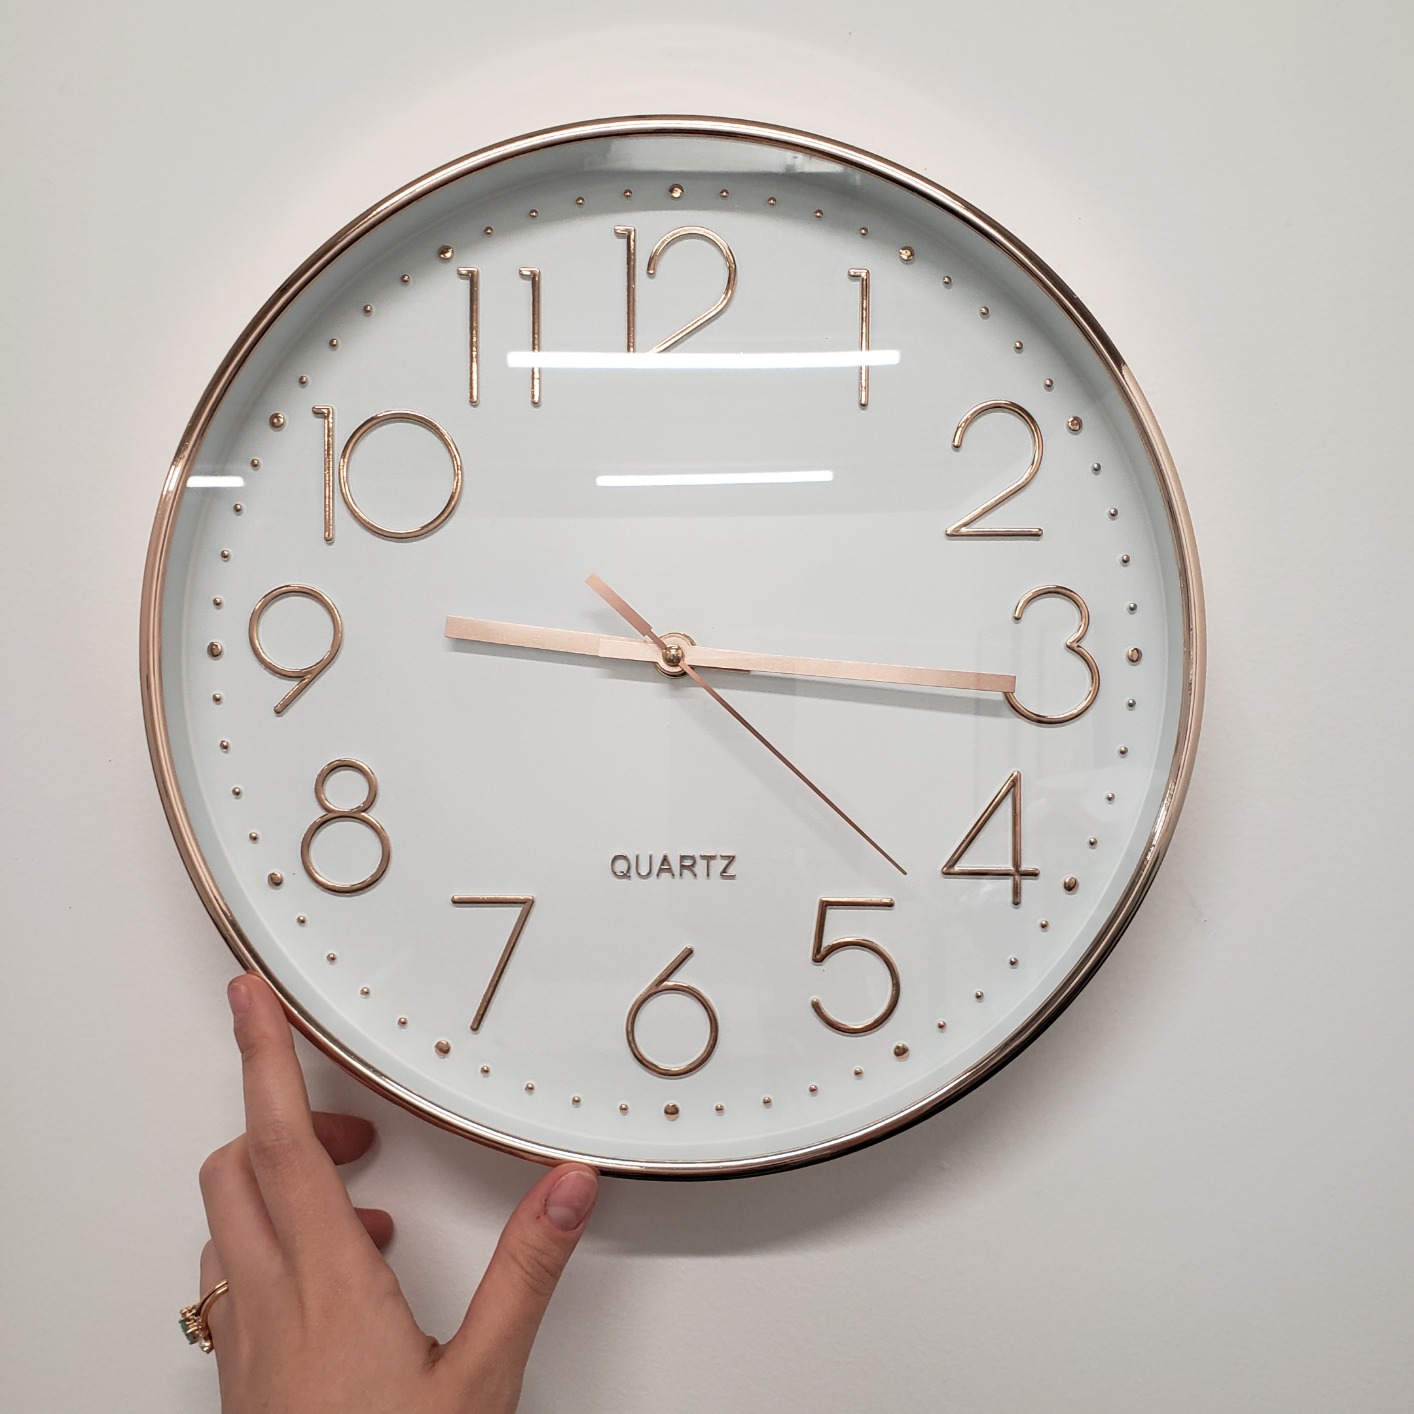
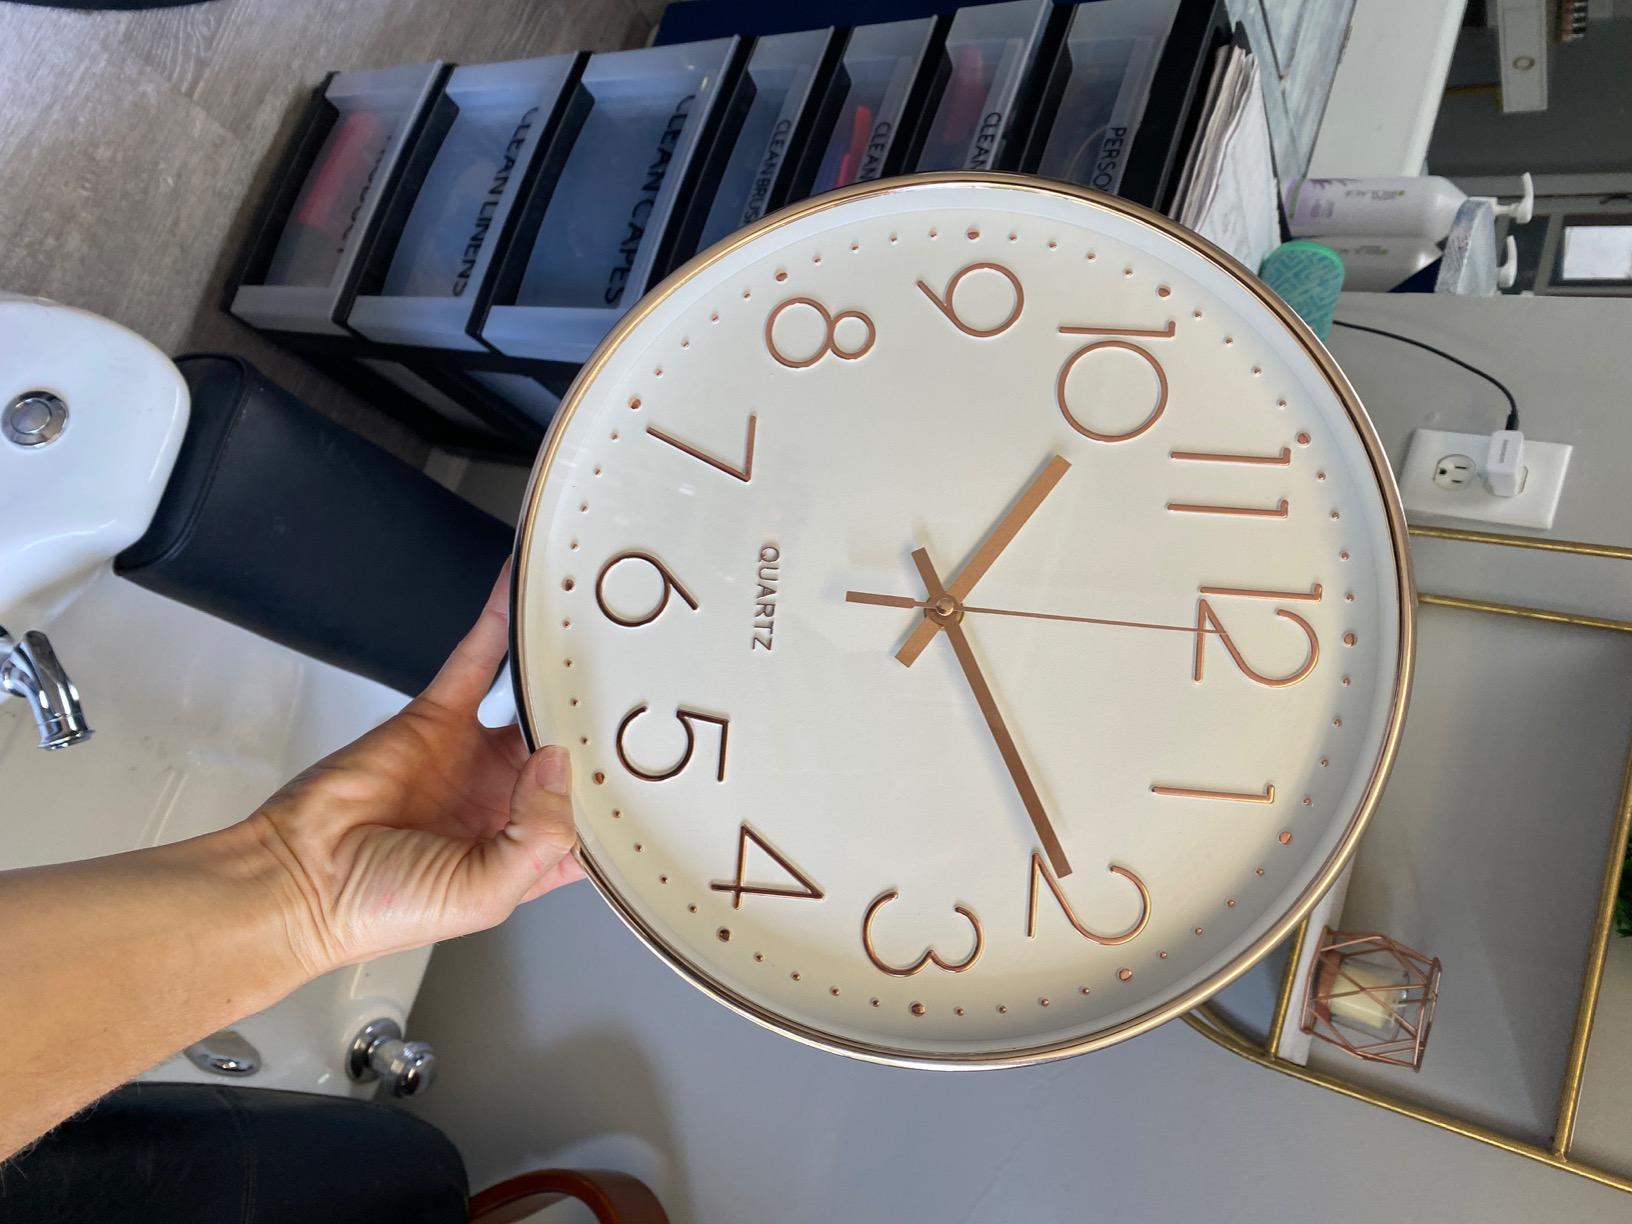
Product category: clock
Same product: yes